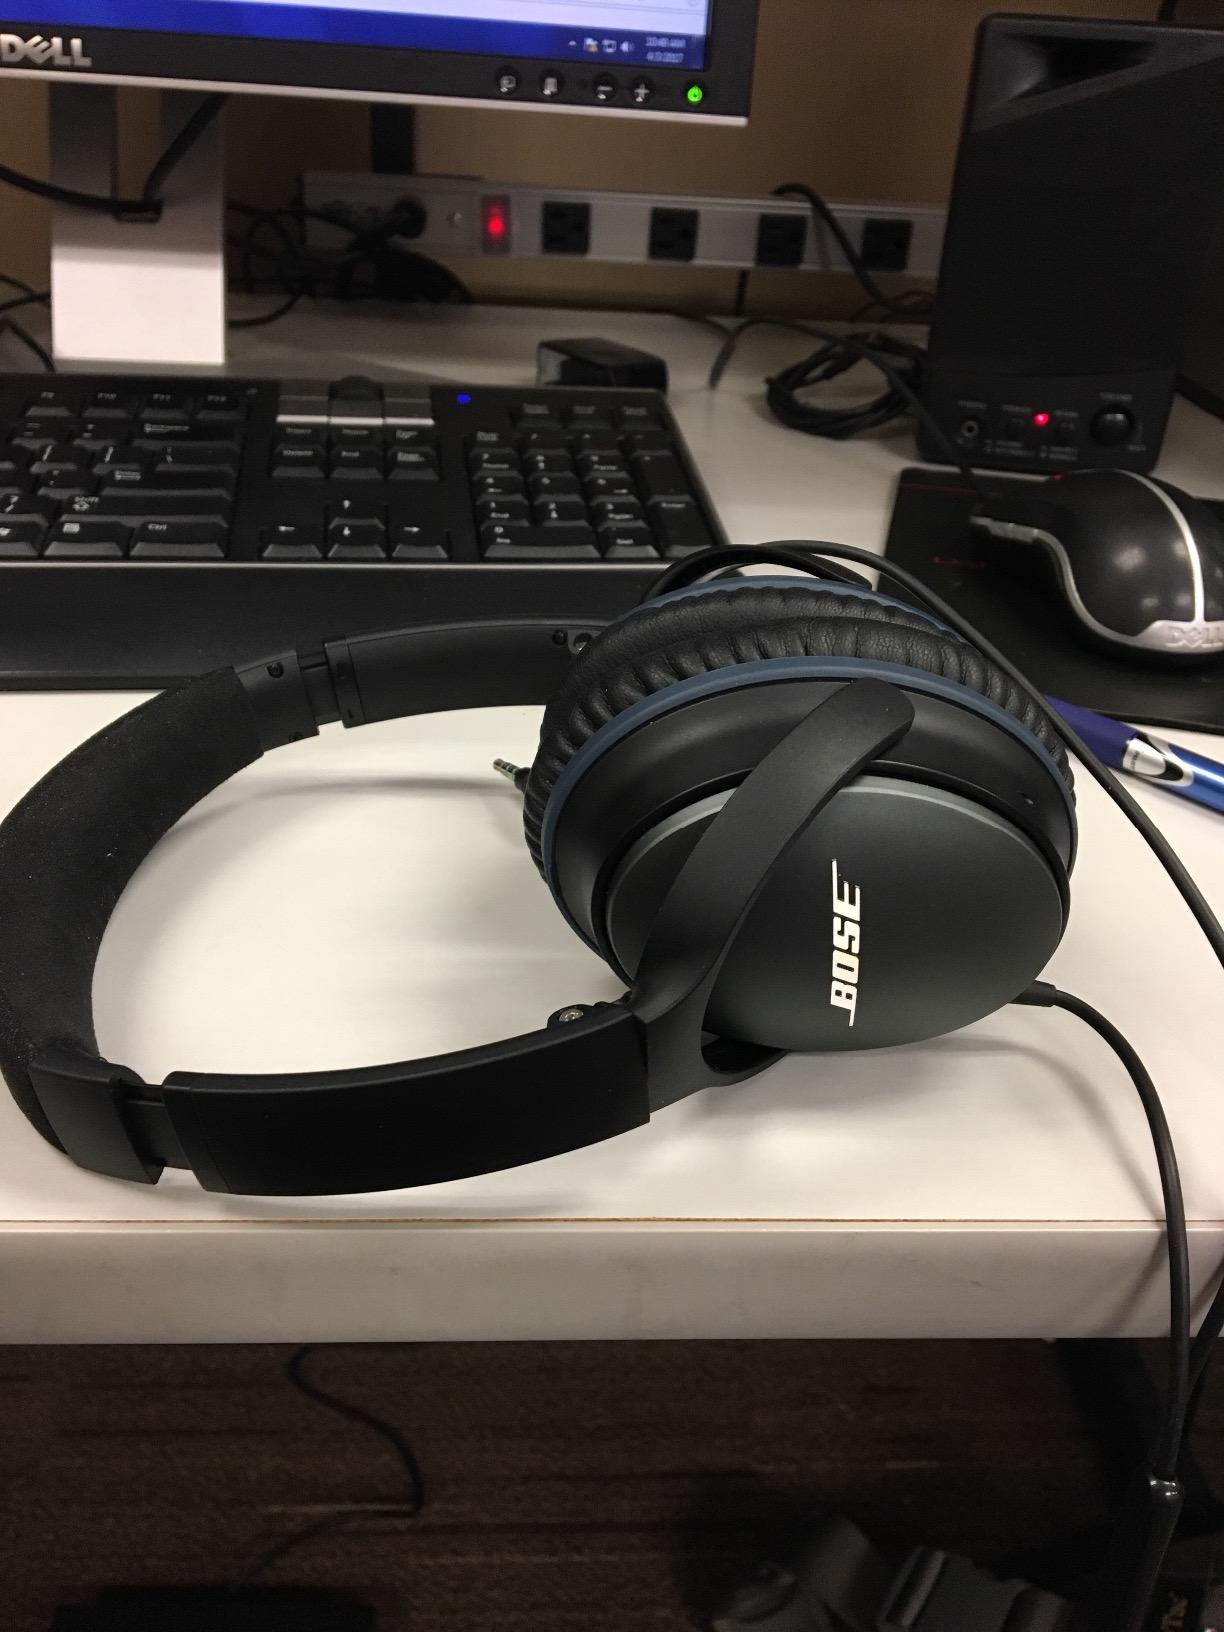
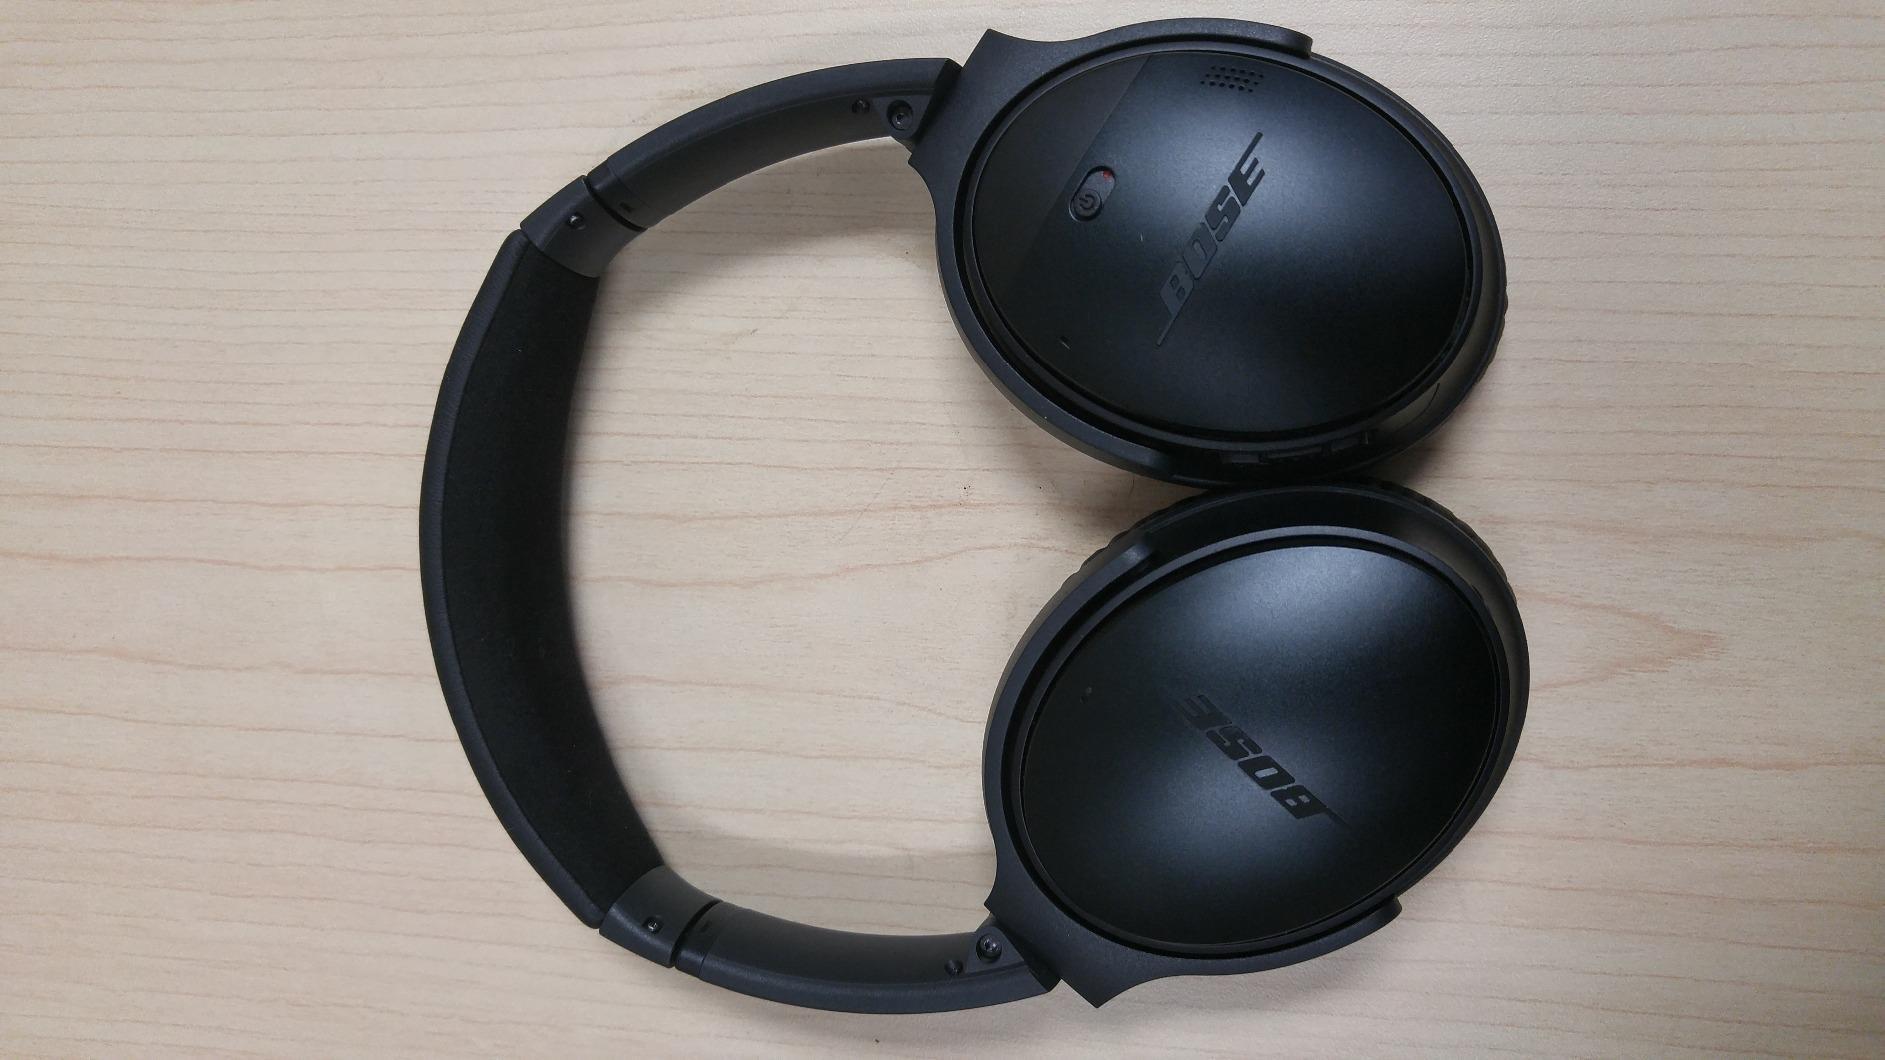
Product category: headphones
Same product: no